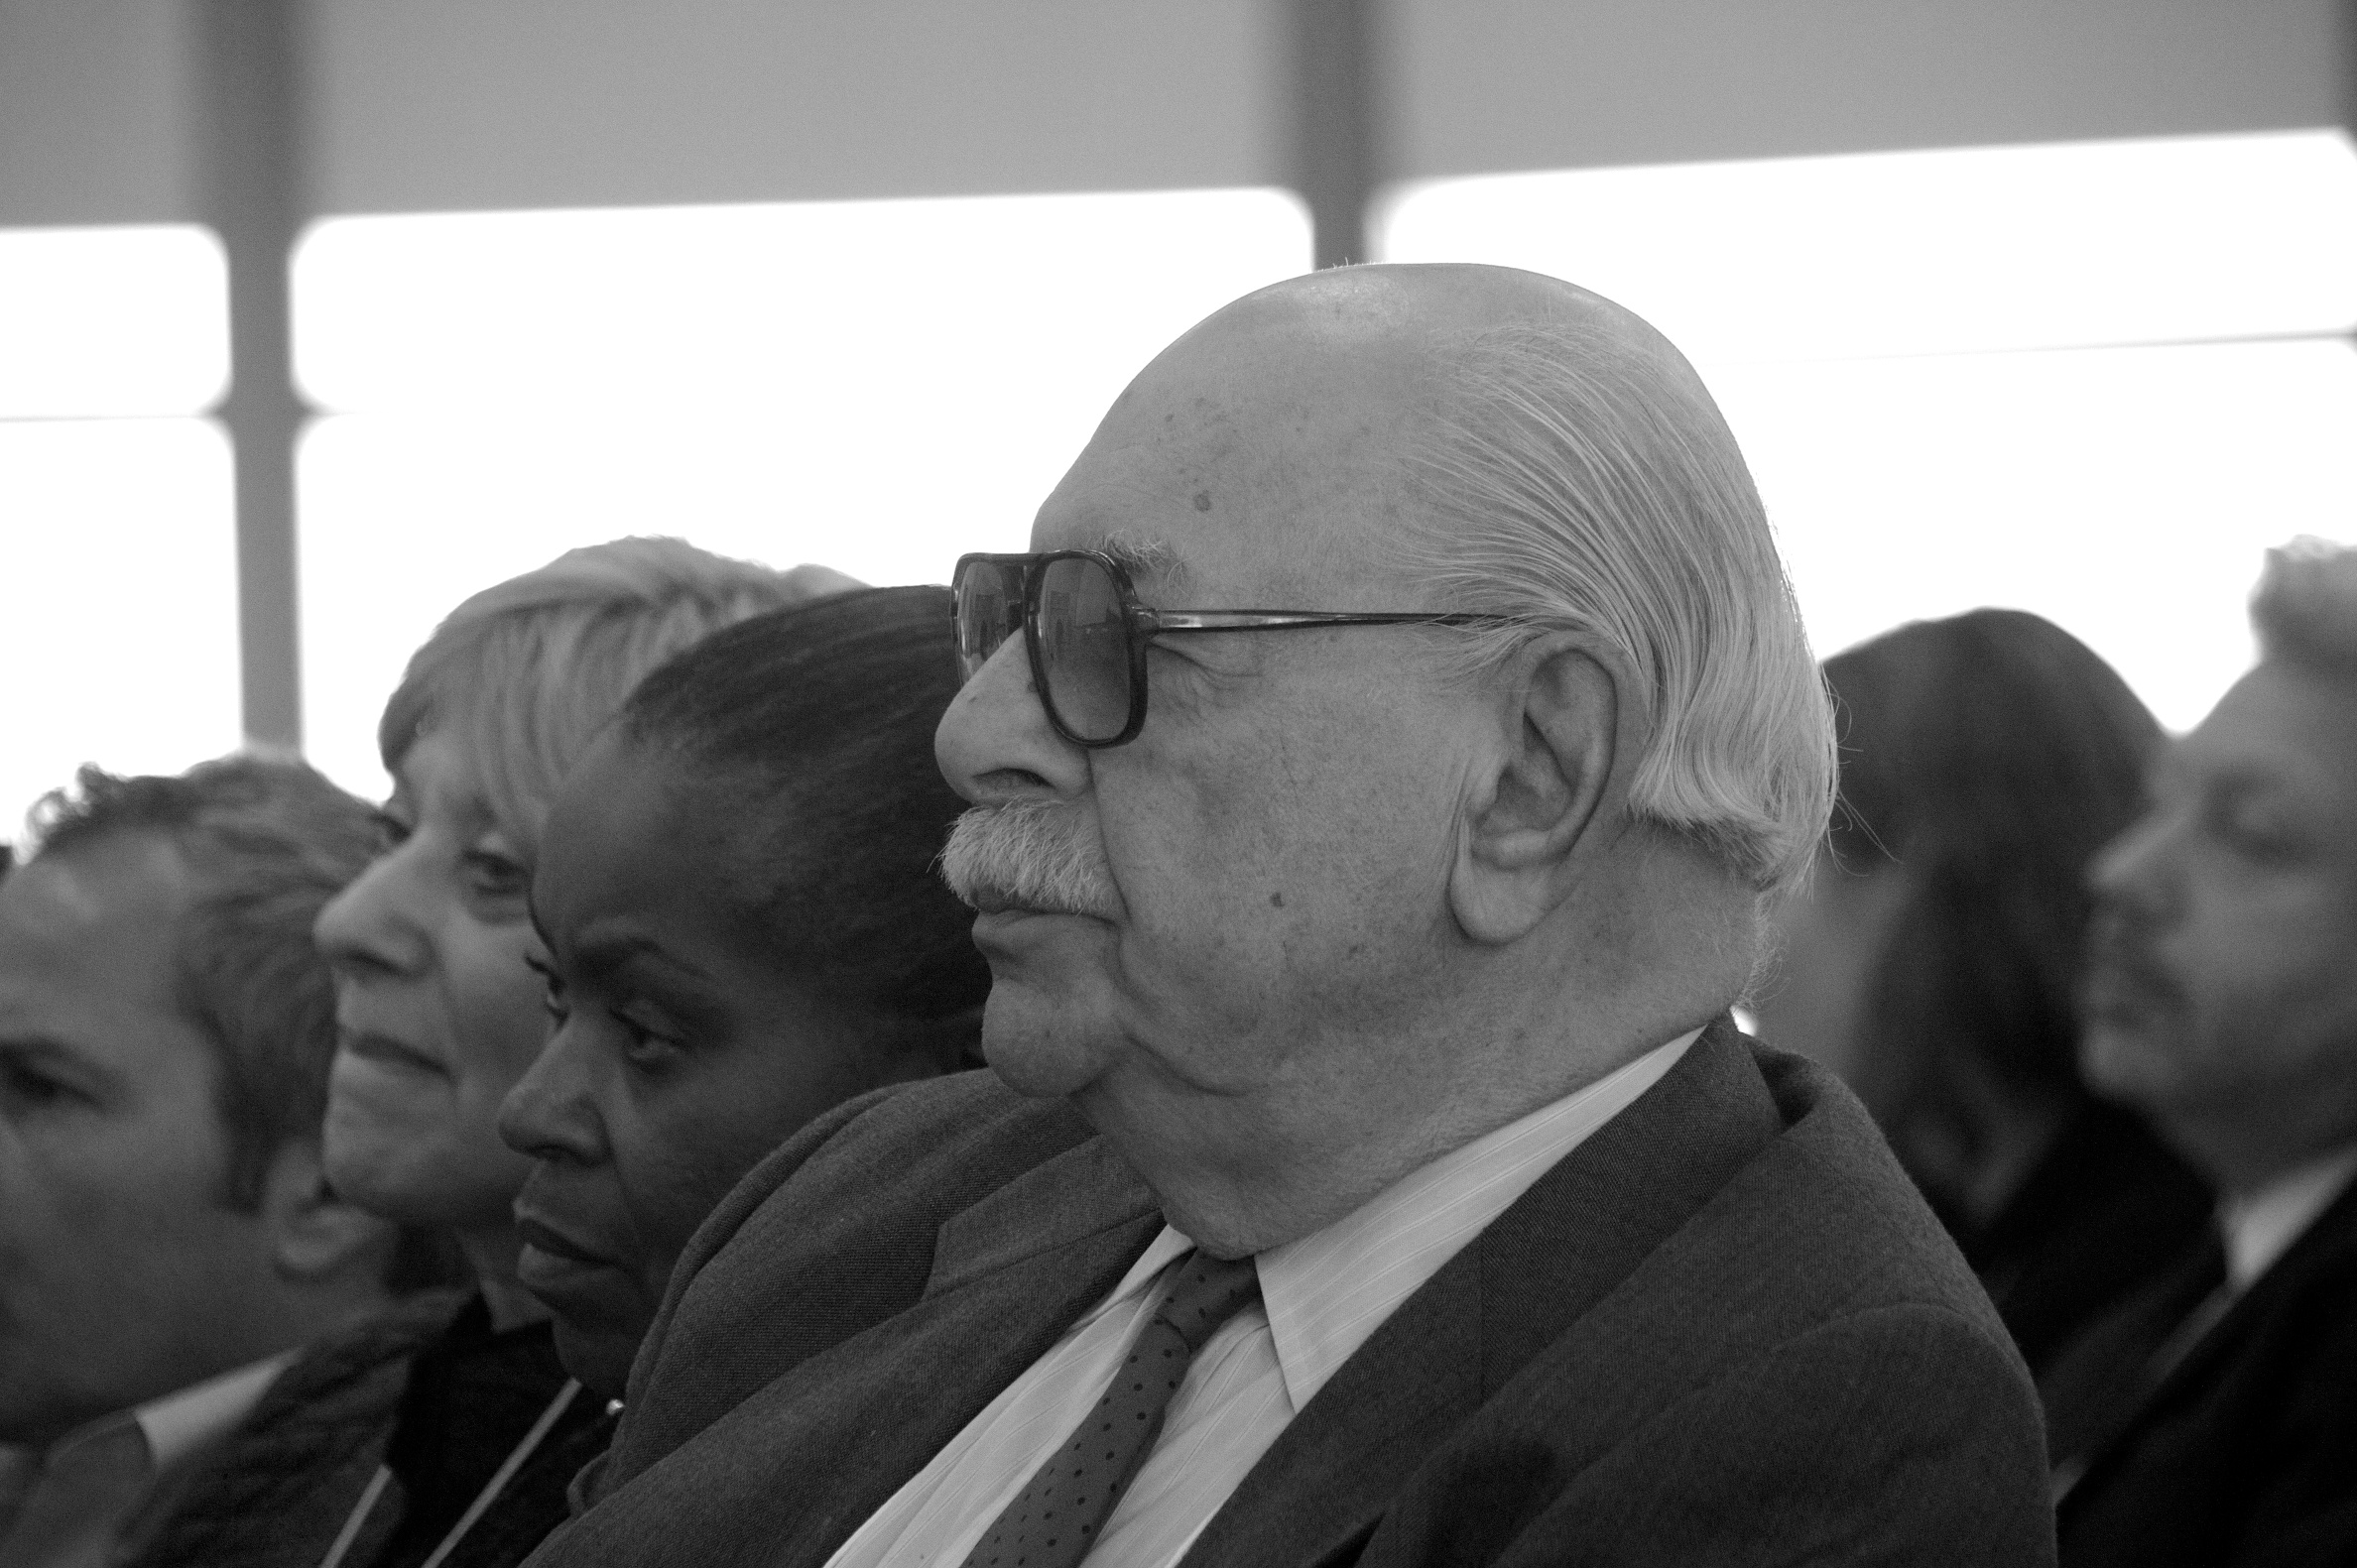
man, person, black and white, people, monochrome, ceremony, photograph, blsci, interaction, monochrome photography